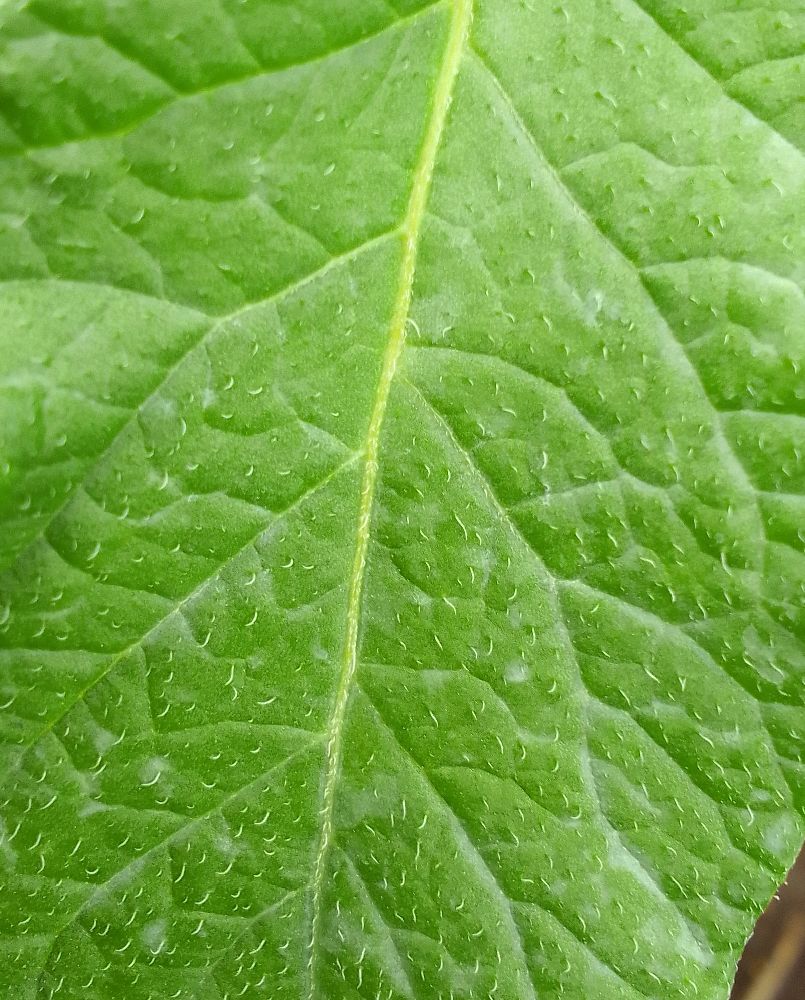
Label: Healthy